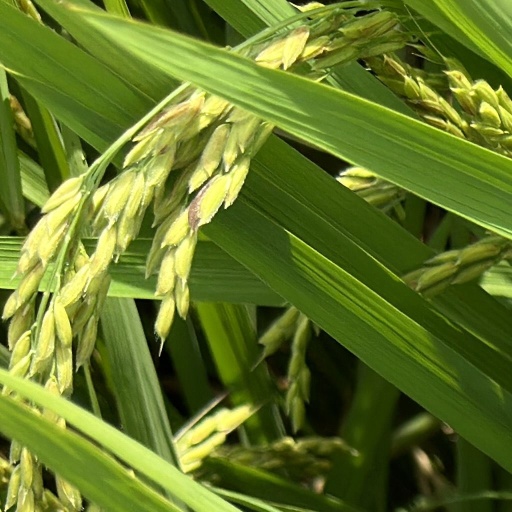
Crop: rice